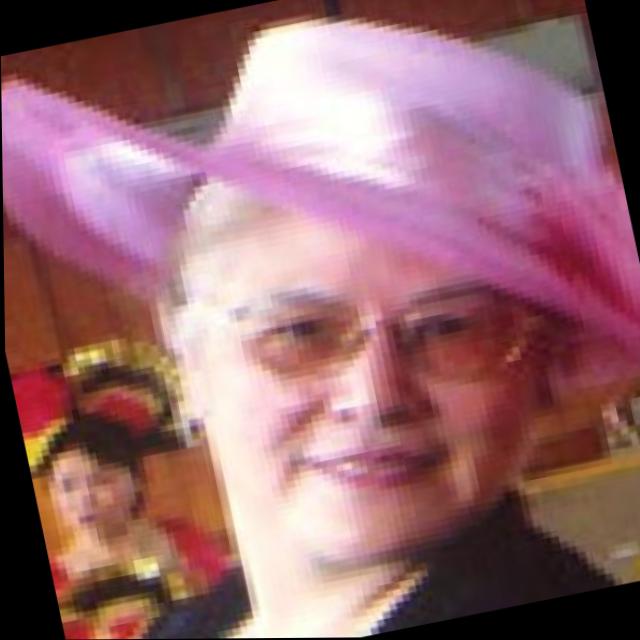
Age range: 65+